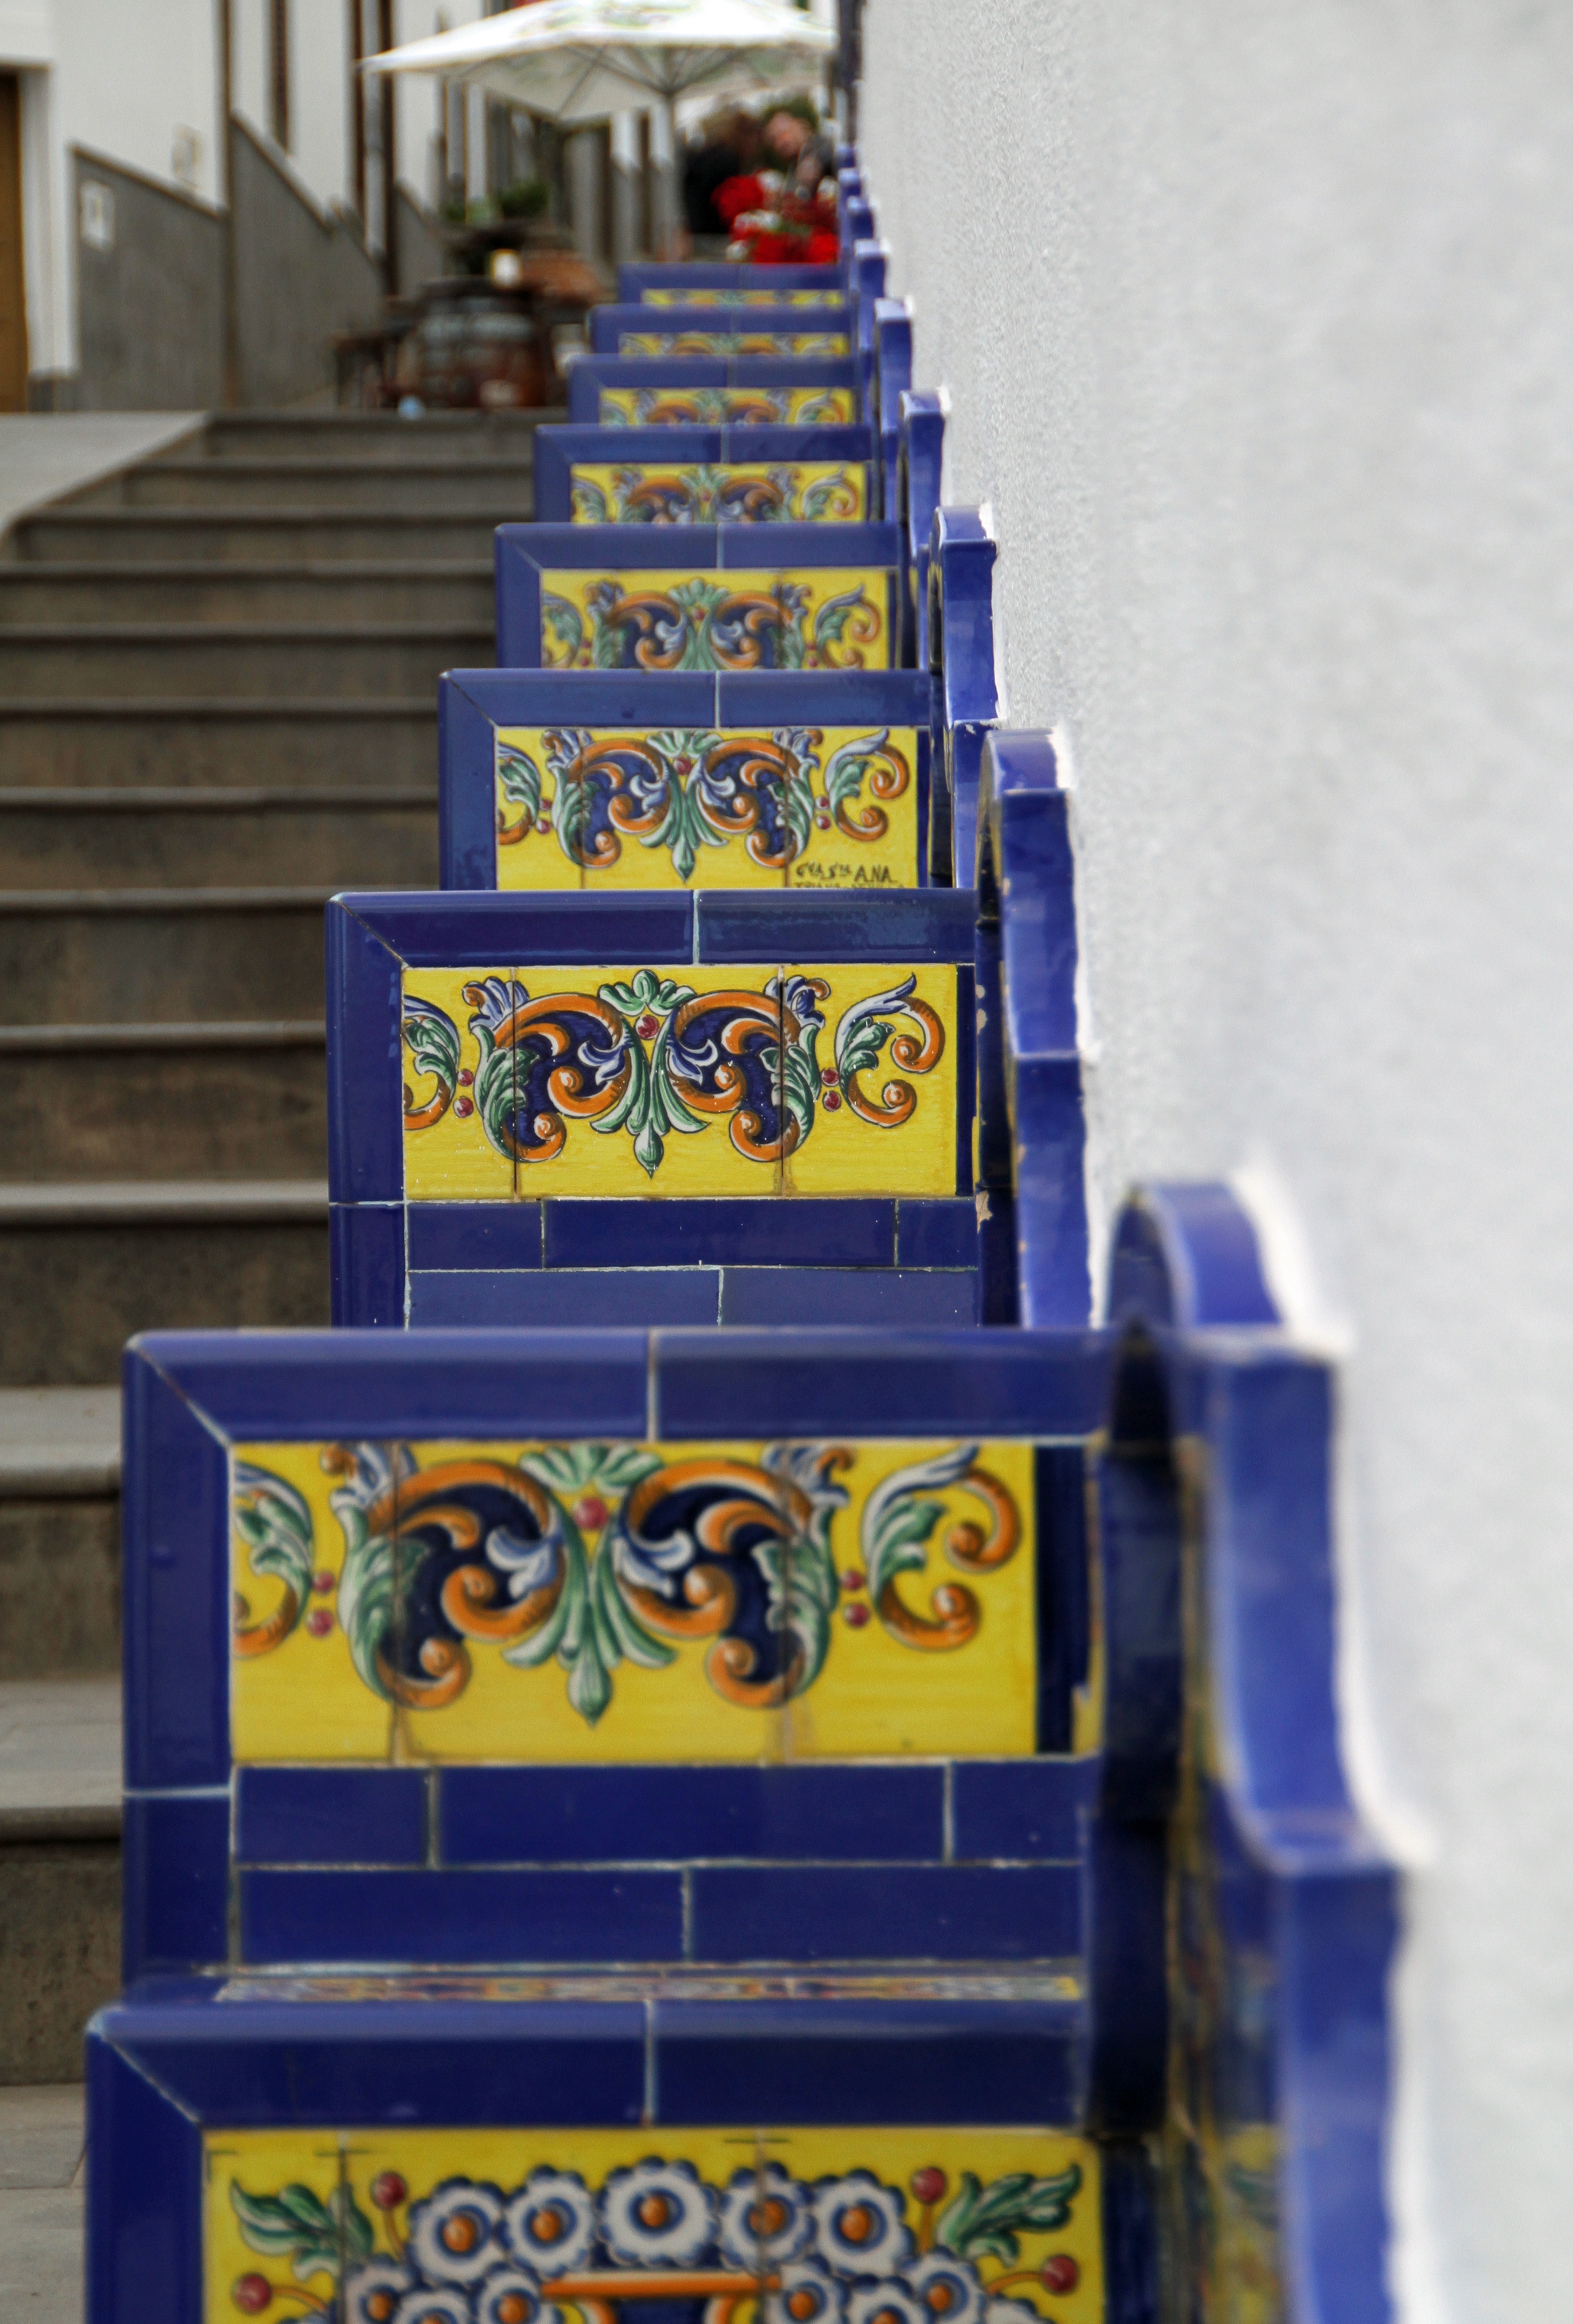
water, architecture, bench, town, artistic, machine, blue, colorful, toy, artwork, spain, stairs, mosaic, lego, seats, benches, gran canaria, canary islands, firgas